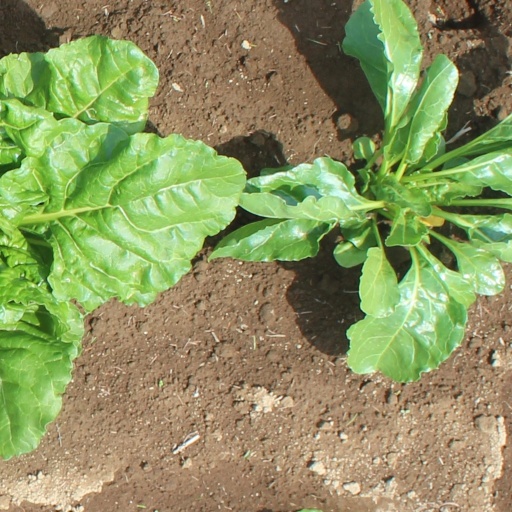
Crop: sugar beet